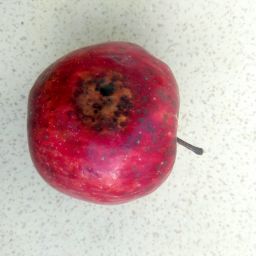
Fruit: Apple
Quality: Bad